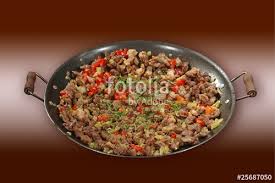
Yemek: et_sote